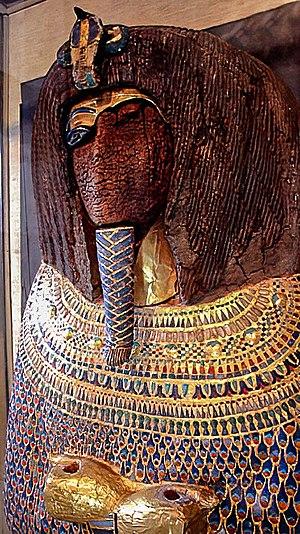
Amenhotep IV, Akhenaton, est le dixième pharaon de la XVIIIᵉ dynastie.
KV 55 est un tombeau situé dans la vallée des Rois, dans la nécropole thébaine sur la rive ouest du Nil face à Louxor en Égypte. Il est découvert en 1907 par Edward Russell Ayrton, qui commence immédiatement les premières fouilles. Il faut attendre 1992-1993 pour que les fouilles reprennent avec Lyla Pinch Brock.